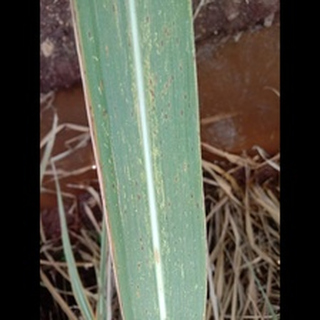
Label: sugarcane_rust